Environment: real
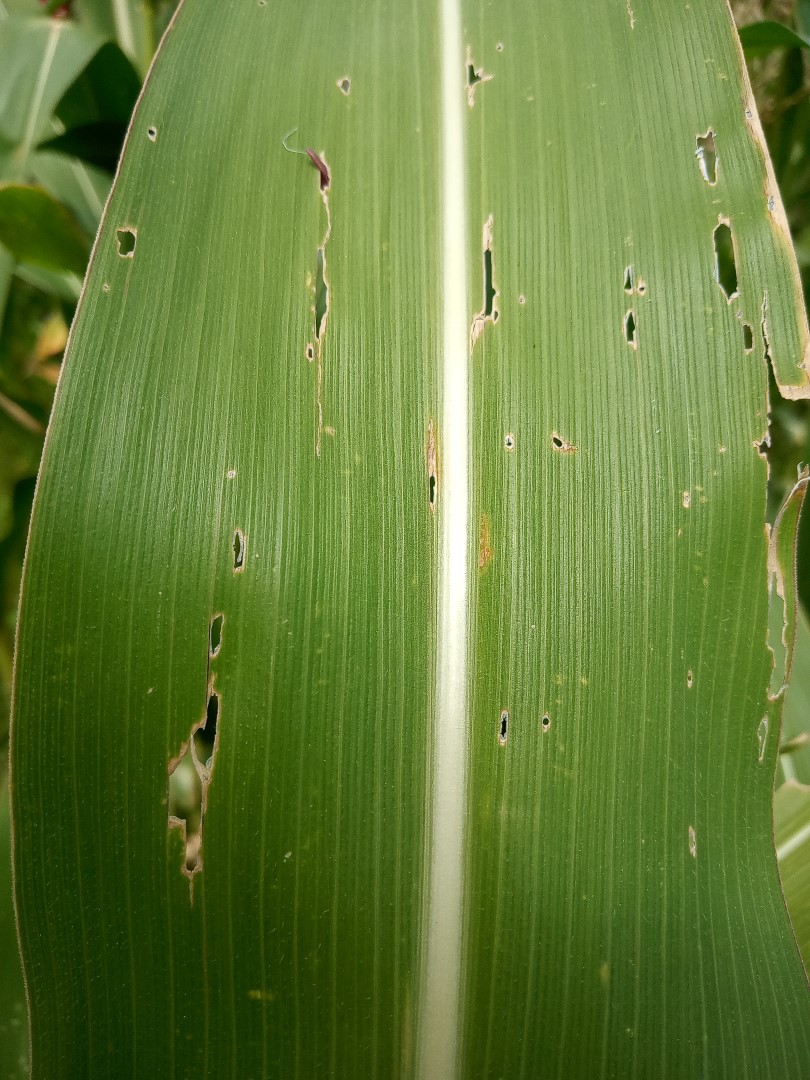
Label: fall_armyworm